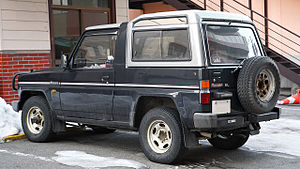
Toyota Blizzard / Blizzard (LD20, 1984−1990)
Toyota Blizzard var en offroader, som Toyotas datterselskab Daihatsu mellem marts 1980 og 1990 fremstillede i to generationer for Toyota Motor. Blizzard var kun tilegnet det japanske marked, men enkelte eksemplarer blev dog parallelimporteret til Nordamerika.